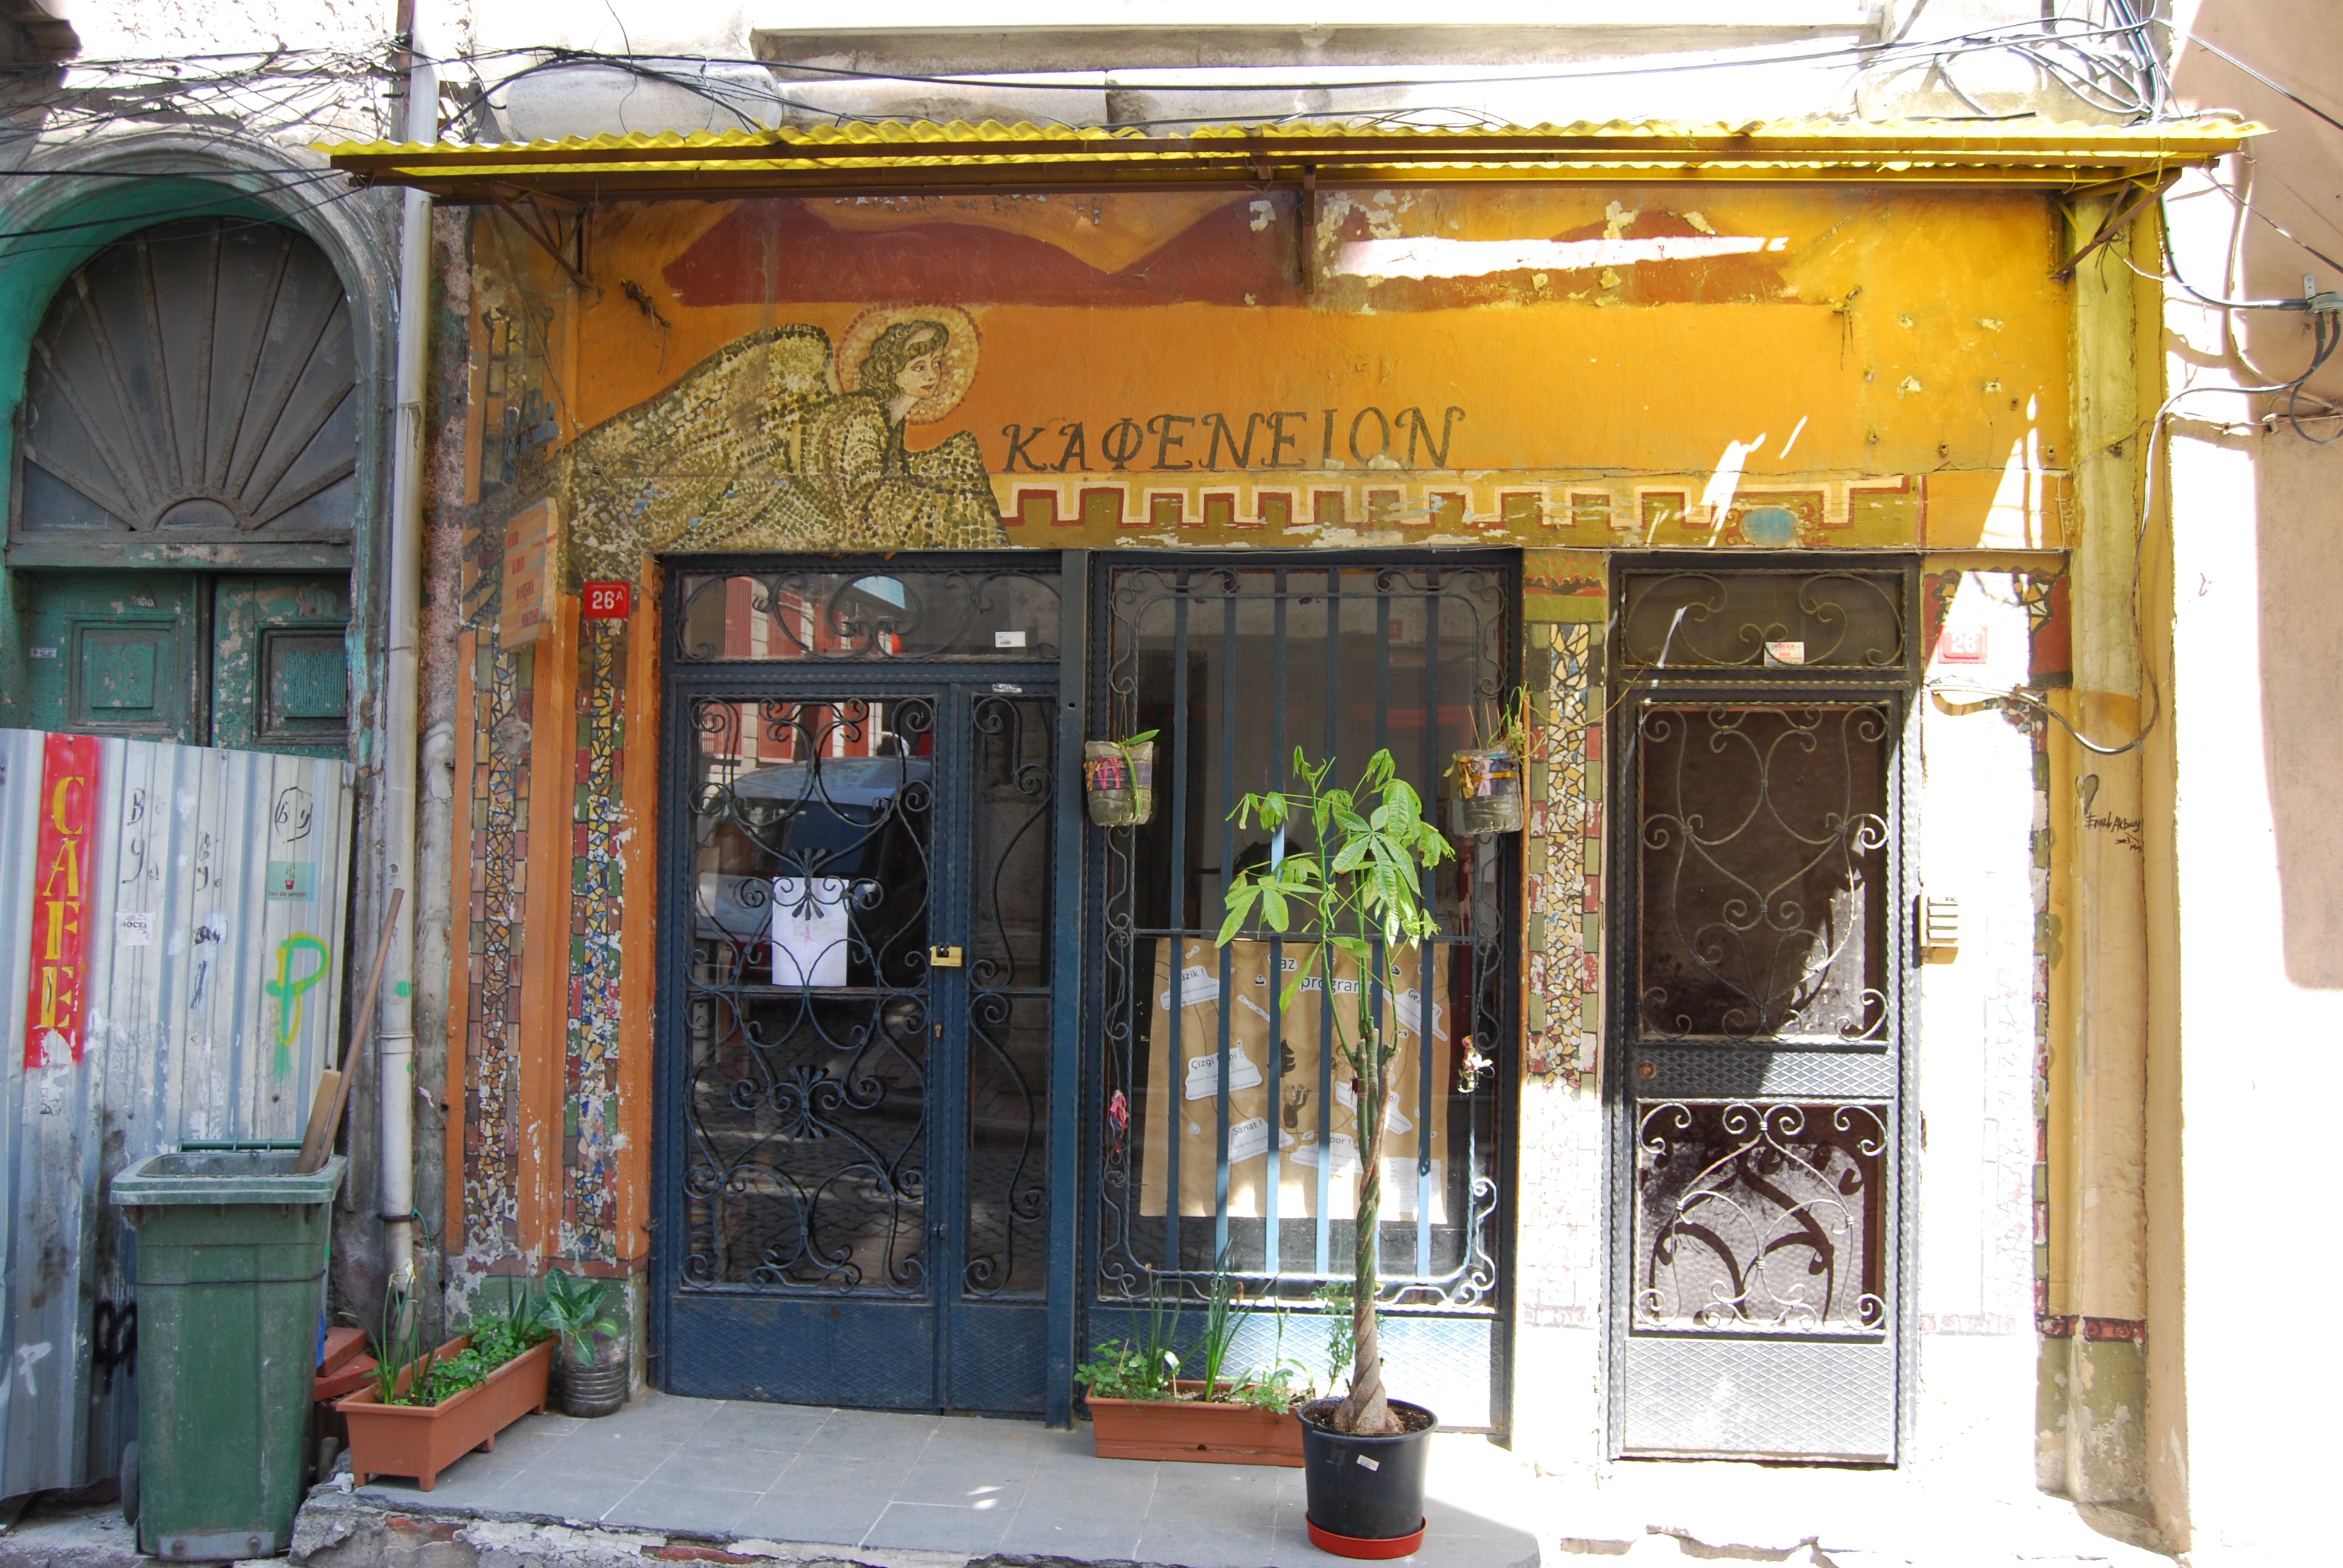
town, restaurant, bar, facade, shopping, boutique, stall, turkey, istanbul, retail, fener, balat